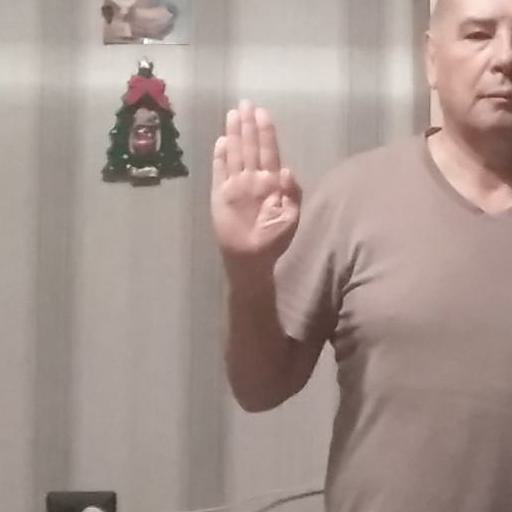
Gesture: stop